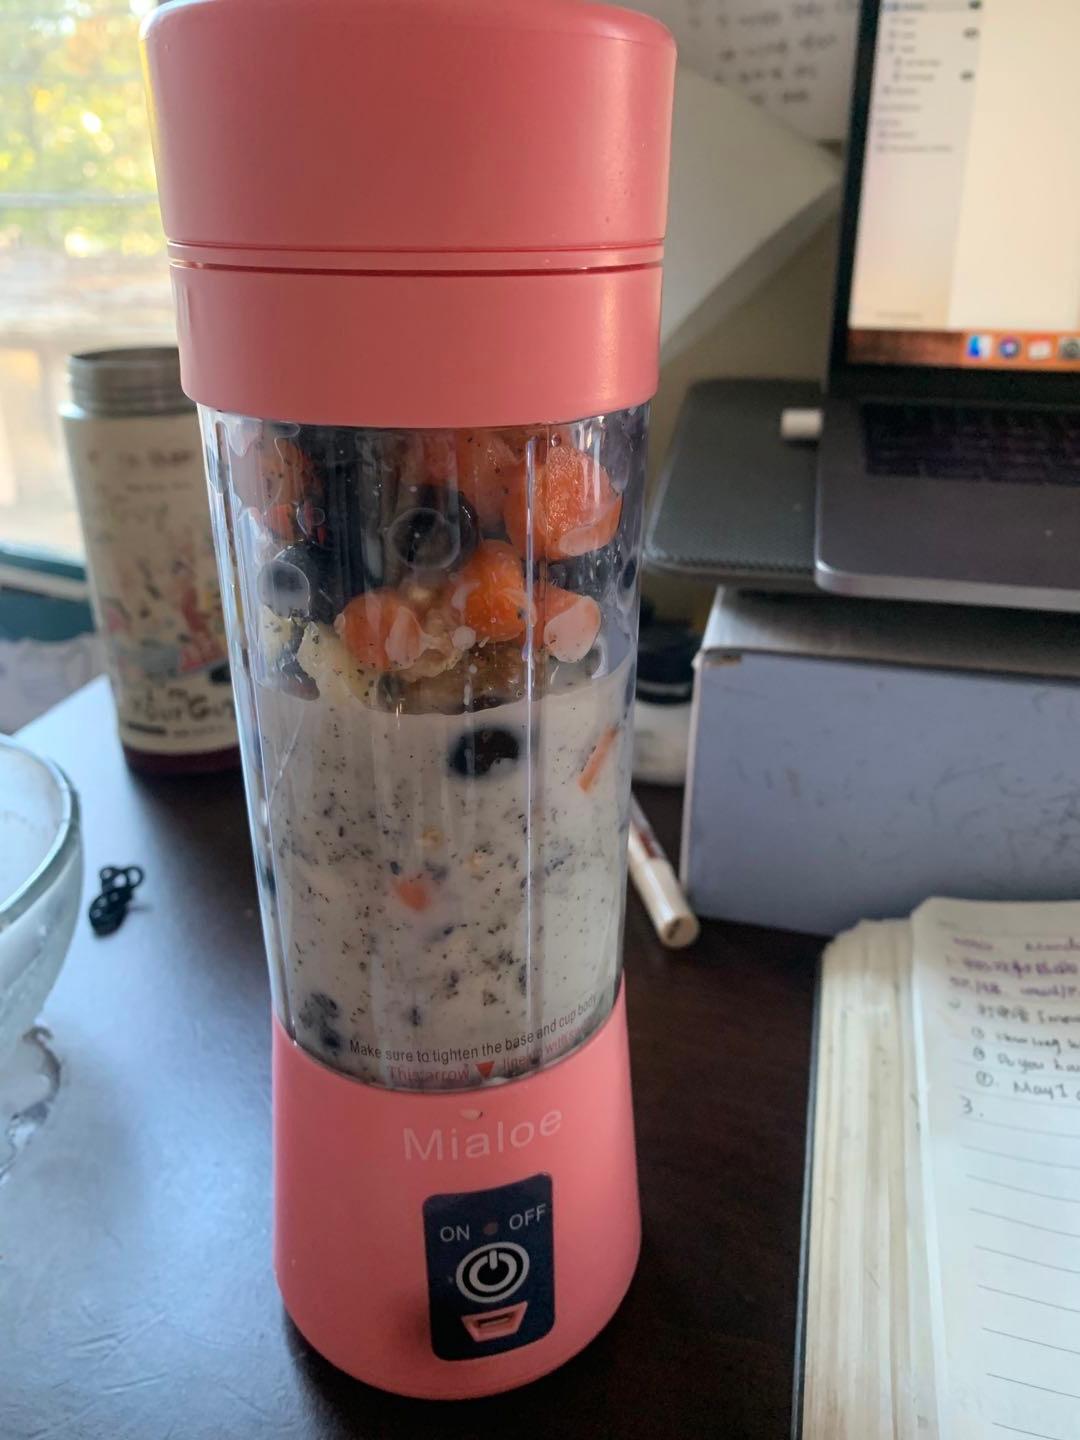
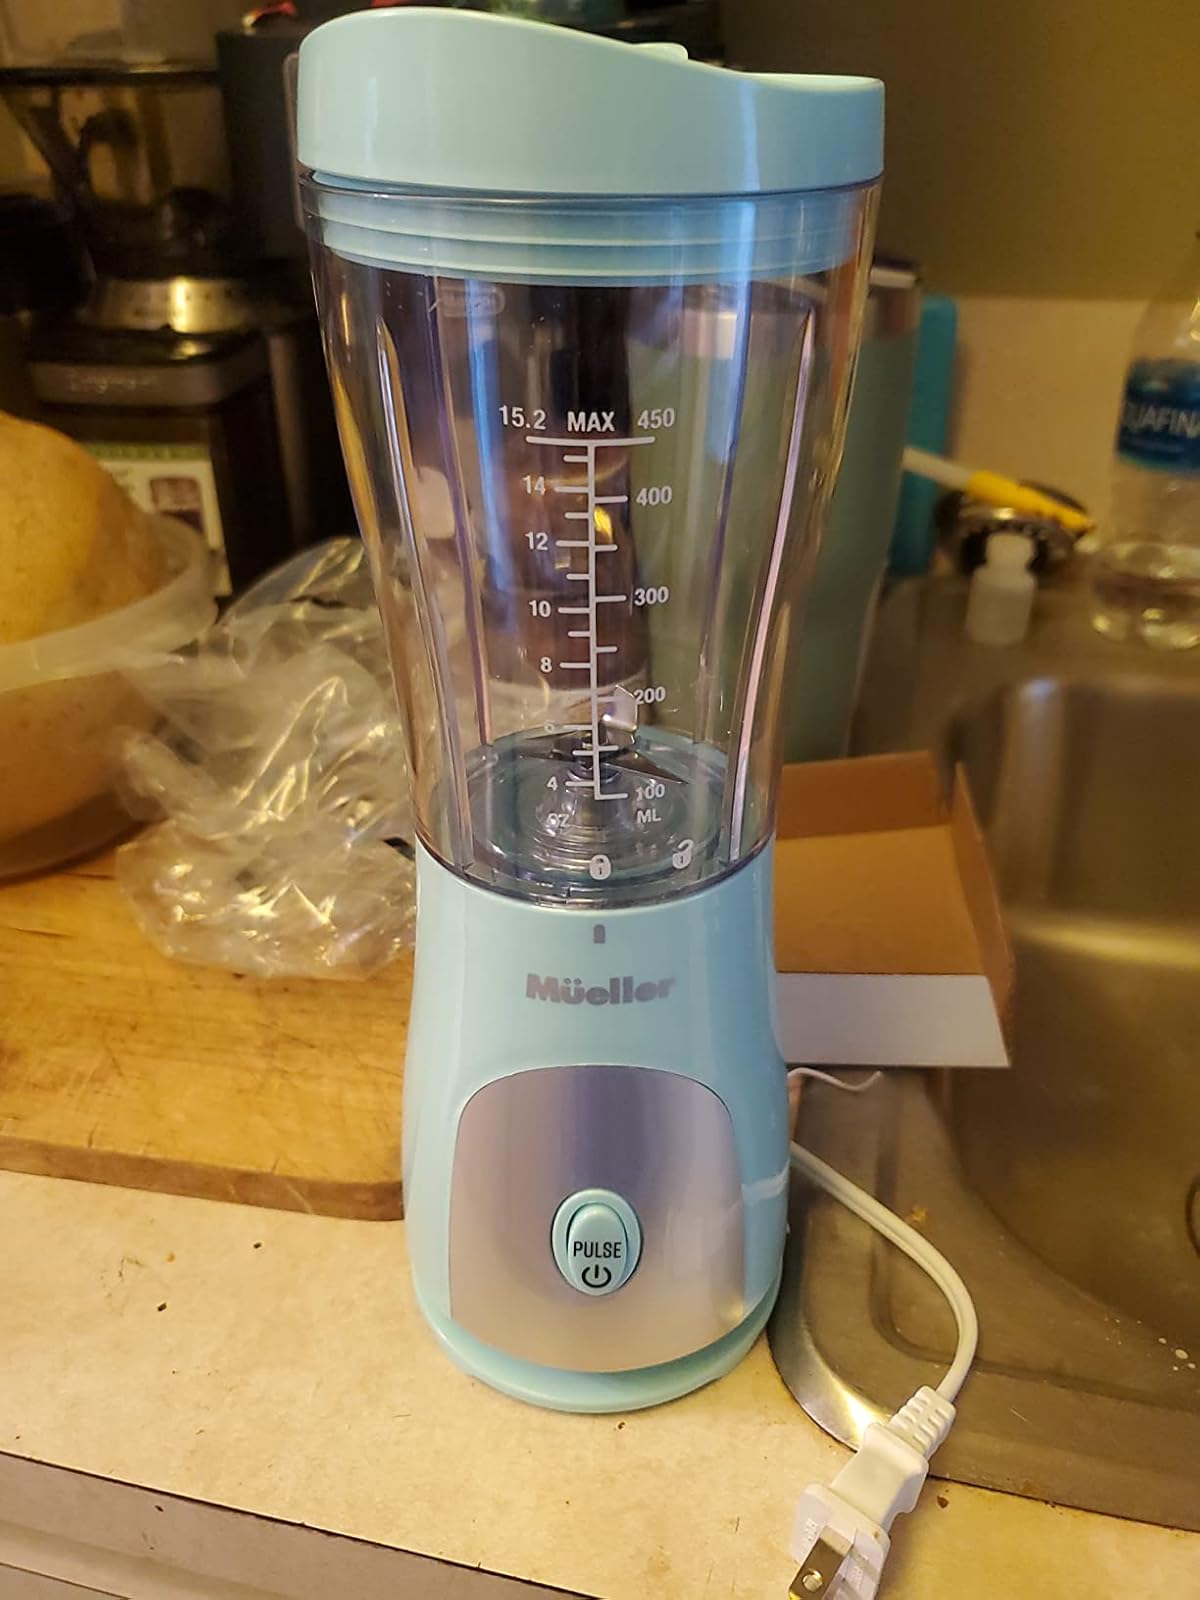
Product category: items_blender
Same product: no